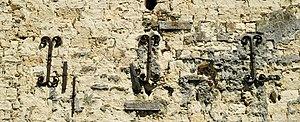
Belgique - Brabant wallon - Hélécine - Neerheylissem - Eglise Saint-Sulpice
L'église Saint-Sulpice est une église de style roman édifiée en tuffeau et située à Neerheylissem, village de la commune belge d'Hélécine, en province du Brabant wallon.